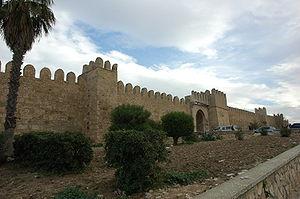
Sousse en Tunisie
La liste du patrimoine mondial en Tunisie compte huit éléments : sept sont listés en tant que sites culturels, un en tant que site naturel. Seuls sept des 24 gouvernorats tunisiens sont représentés, le gouvernorat de Tunis abritant deux des sites.
Sousse est une ville portuaire de l'Est de la Tunisie, située à 143 kilomètres au sud de Tunis, et ouverte sur le golfe d'Hammamet.
Cette liste des monuments classés du gouvernorat de Sousse est une liste des monuments historiques et archéologiques protégés et classés du gouvernorat de Sousse établie par l'Institut national du patrimoine de Tunisie.
La médina de Sousse est une médina tunisienne, cœur historique de Sousse, inscrite depuis le 9 décembre 1988 au patrimoine mondial de l'Unesco.